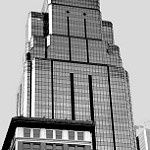
Label: B & W